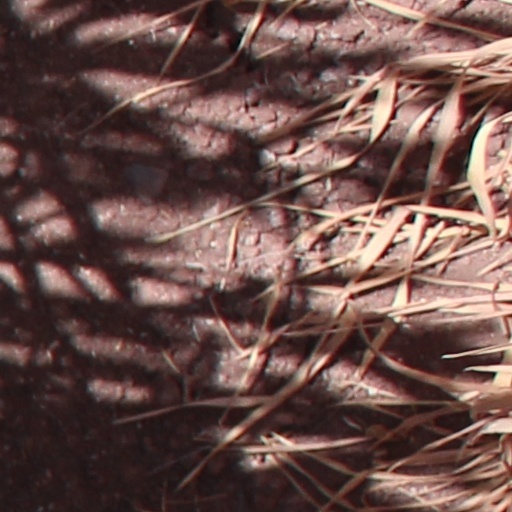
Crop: wheat